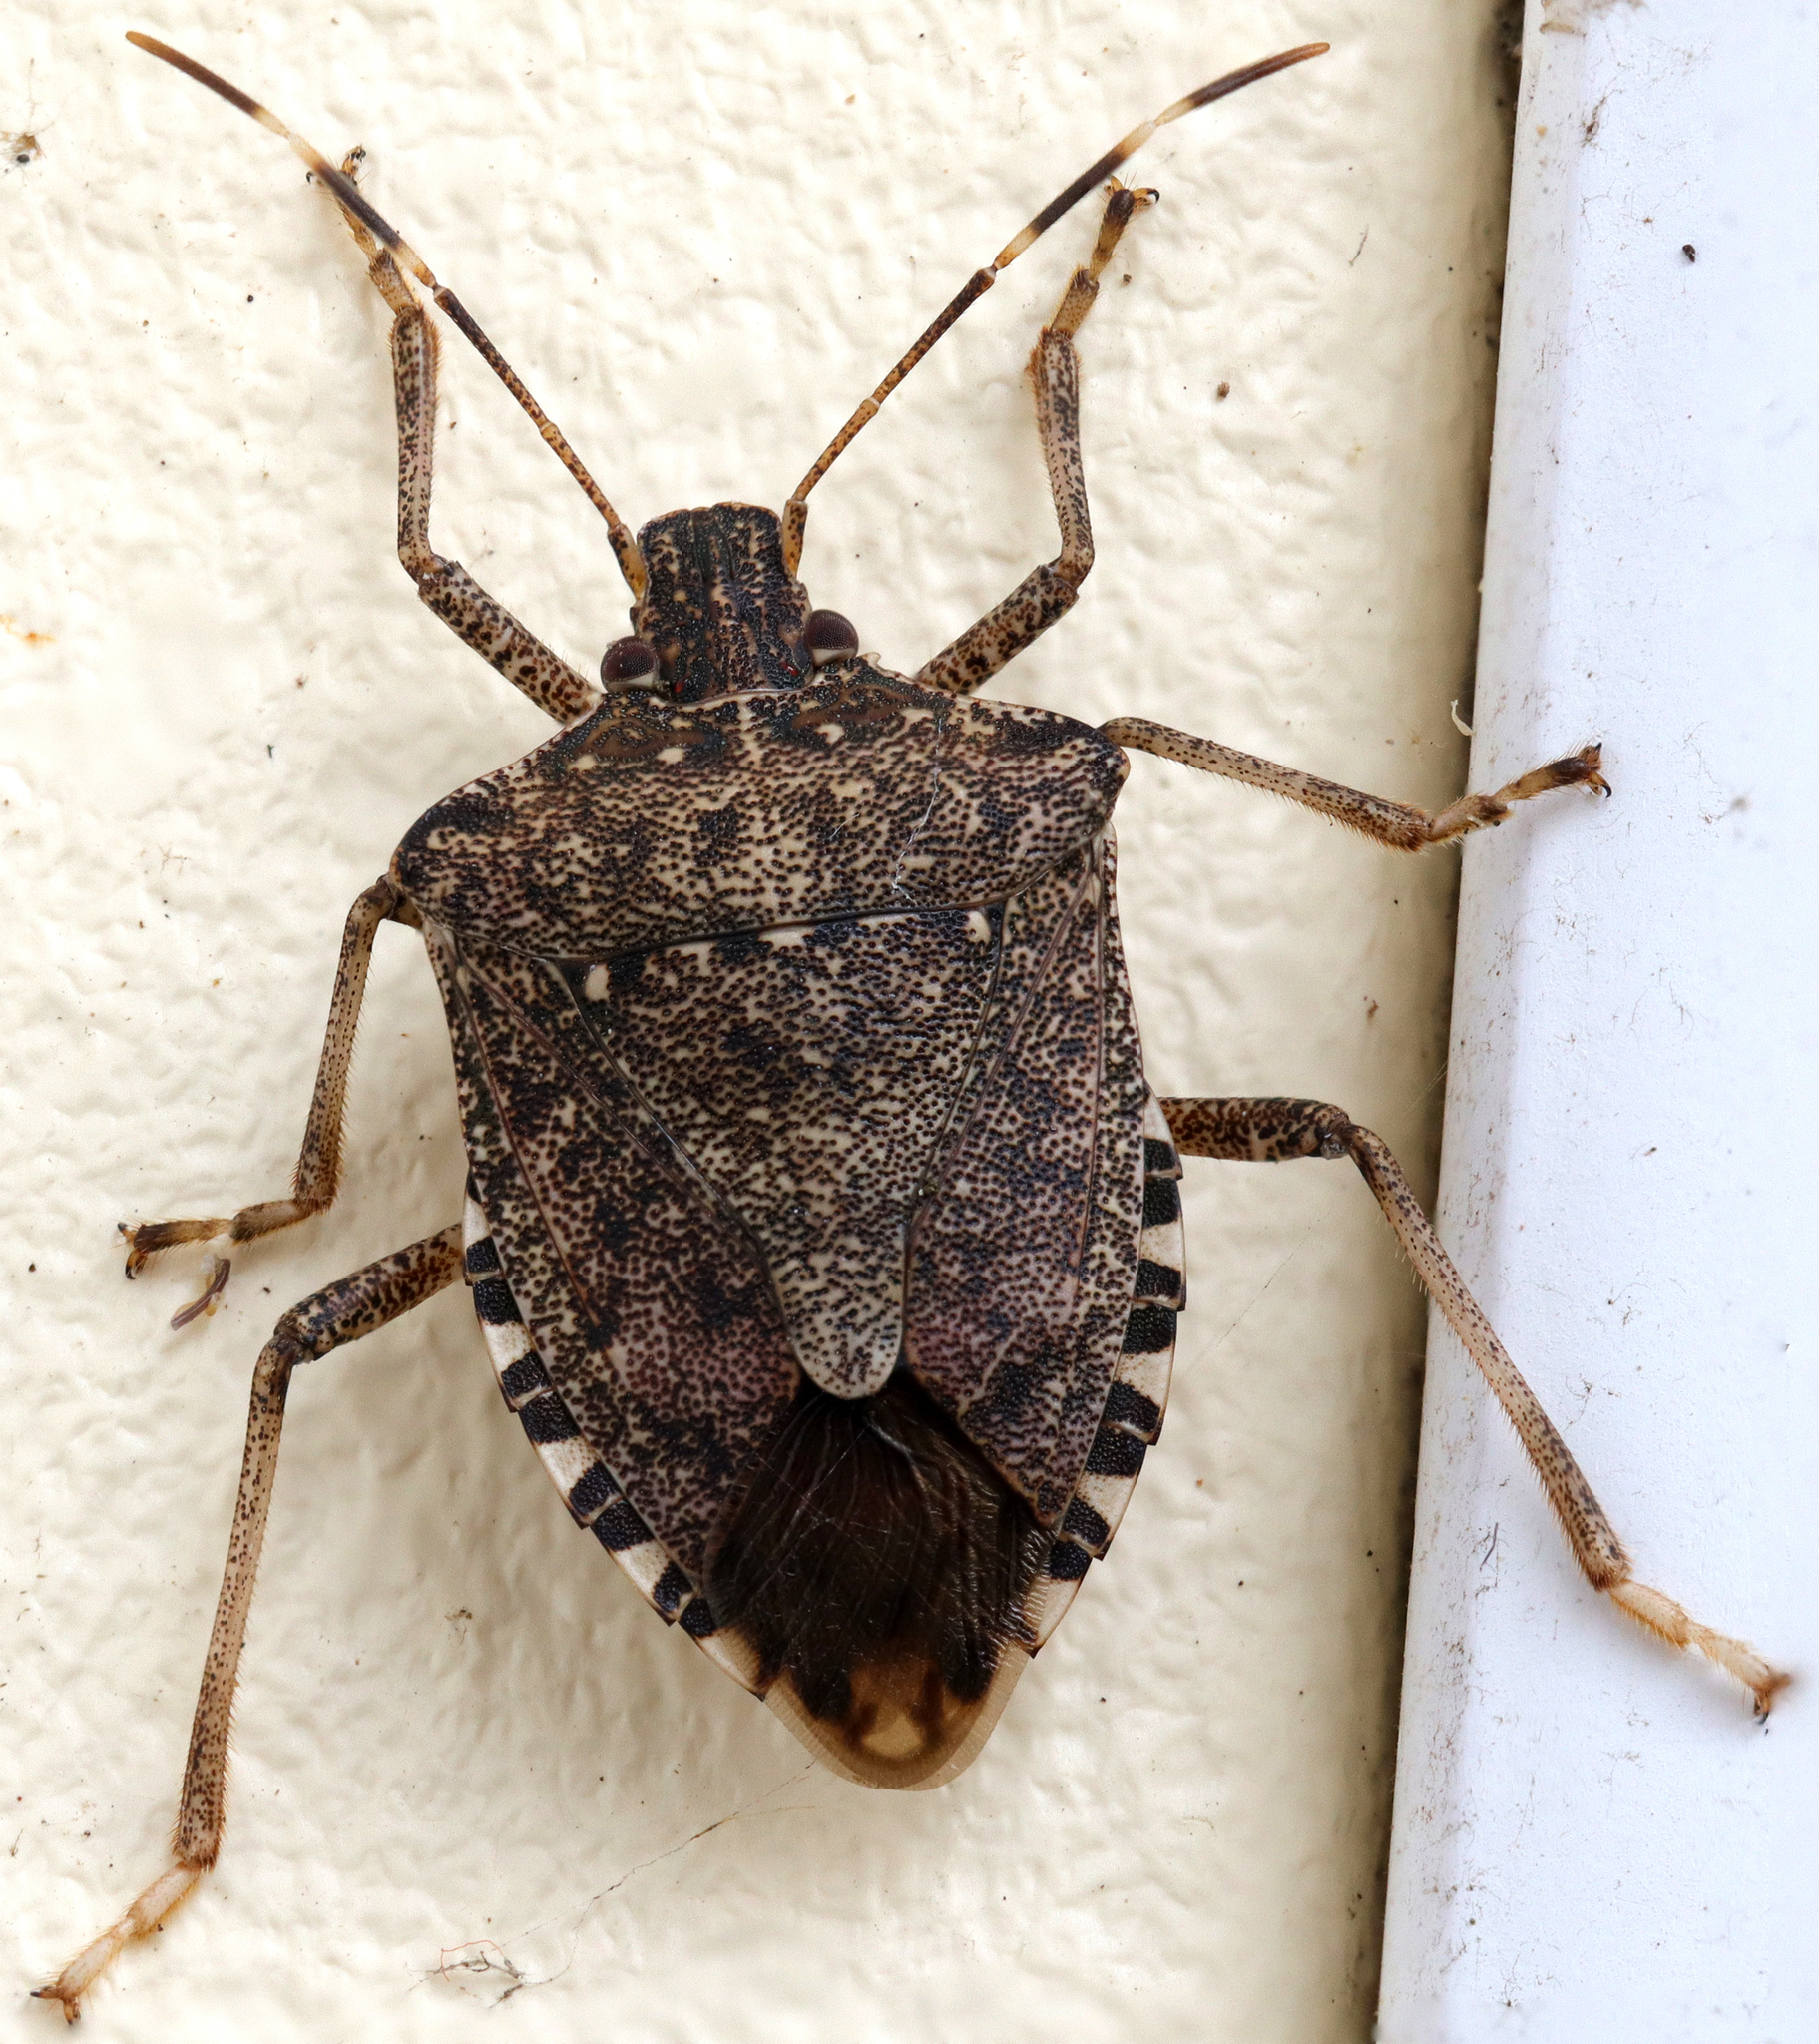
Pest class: stink_bug